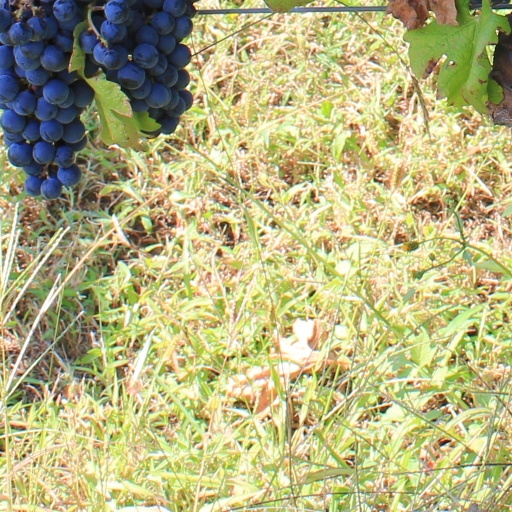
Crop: grape